Marian Gamwell

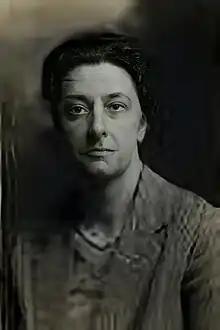

(Antonia) Marian Gamwell OBE (28 July 1891 – 13 May 1977) was a United Kingdom volunteer ambulance driver and commanding officer of the First Aid Nursing Yeomanry (FANY). She served with her sister Hope Gamwell during World War I and they then ran a farm in what is now Zambia. They both became pilots. They returned to the UK for World War Two and Marian commanded the FANYs after a row with the ATS. After the war they returned to Zambia before retiring to Jersey.